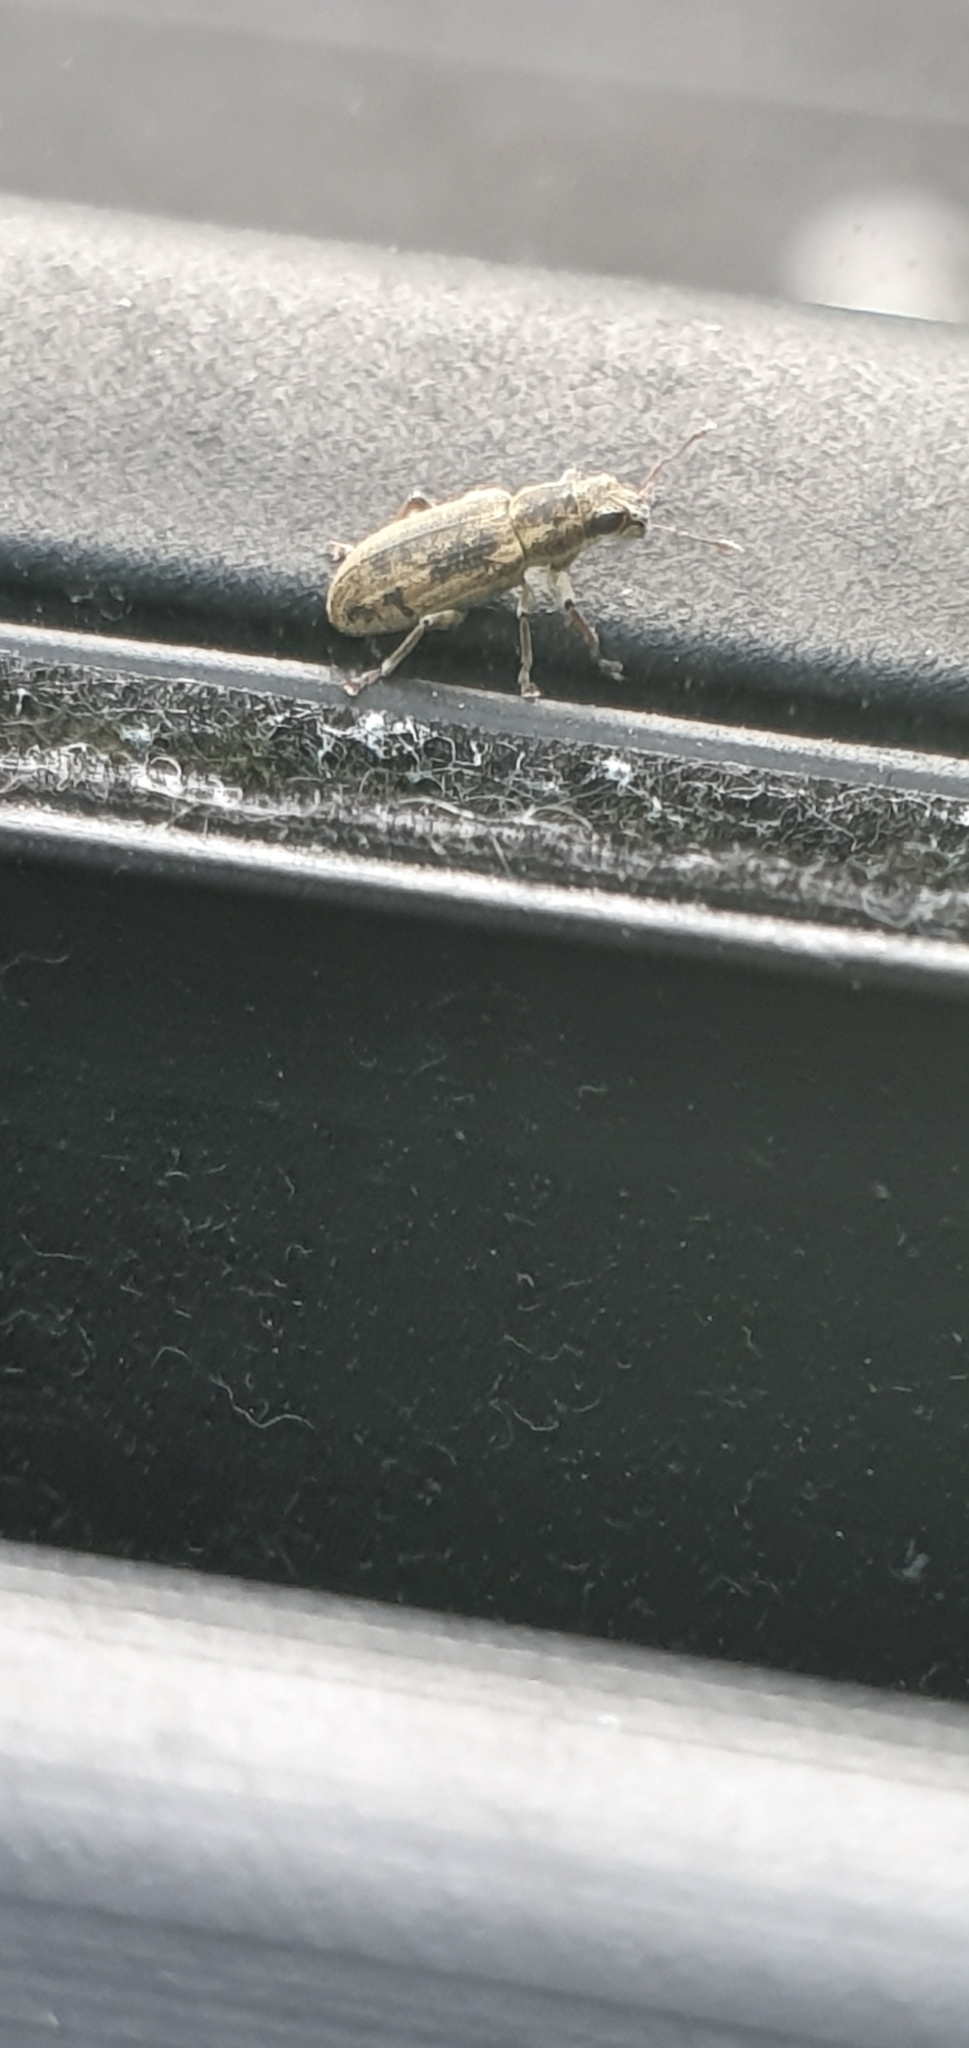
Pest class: pea_leaf_weevil